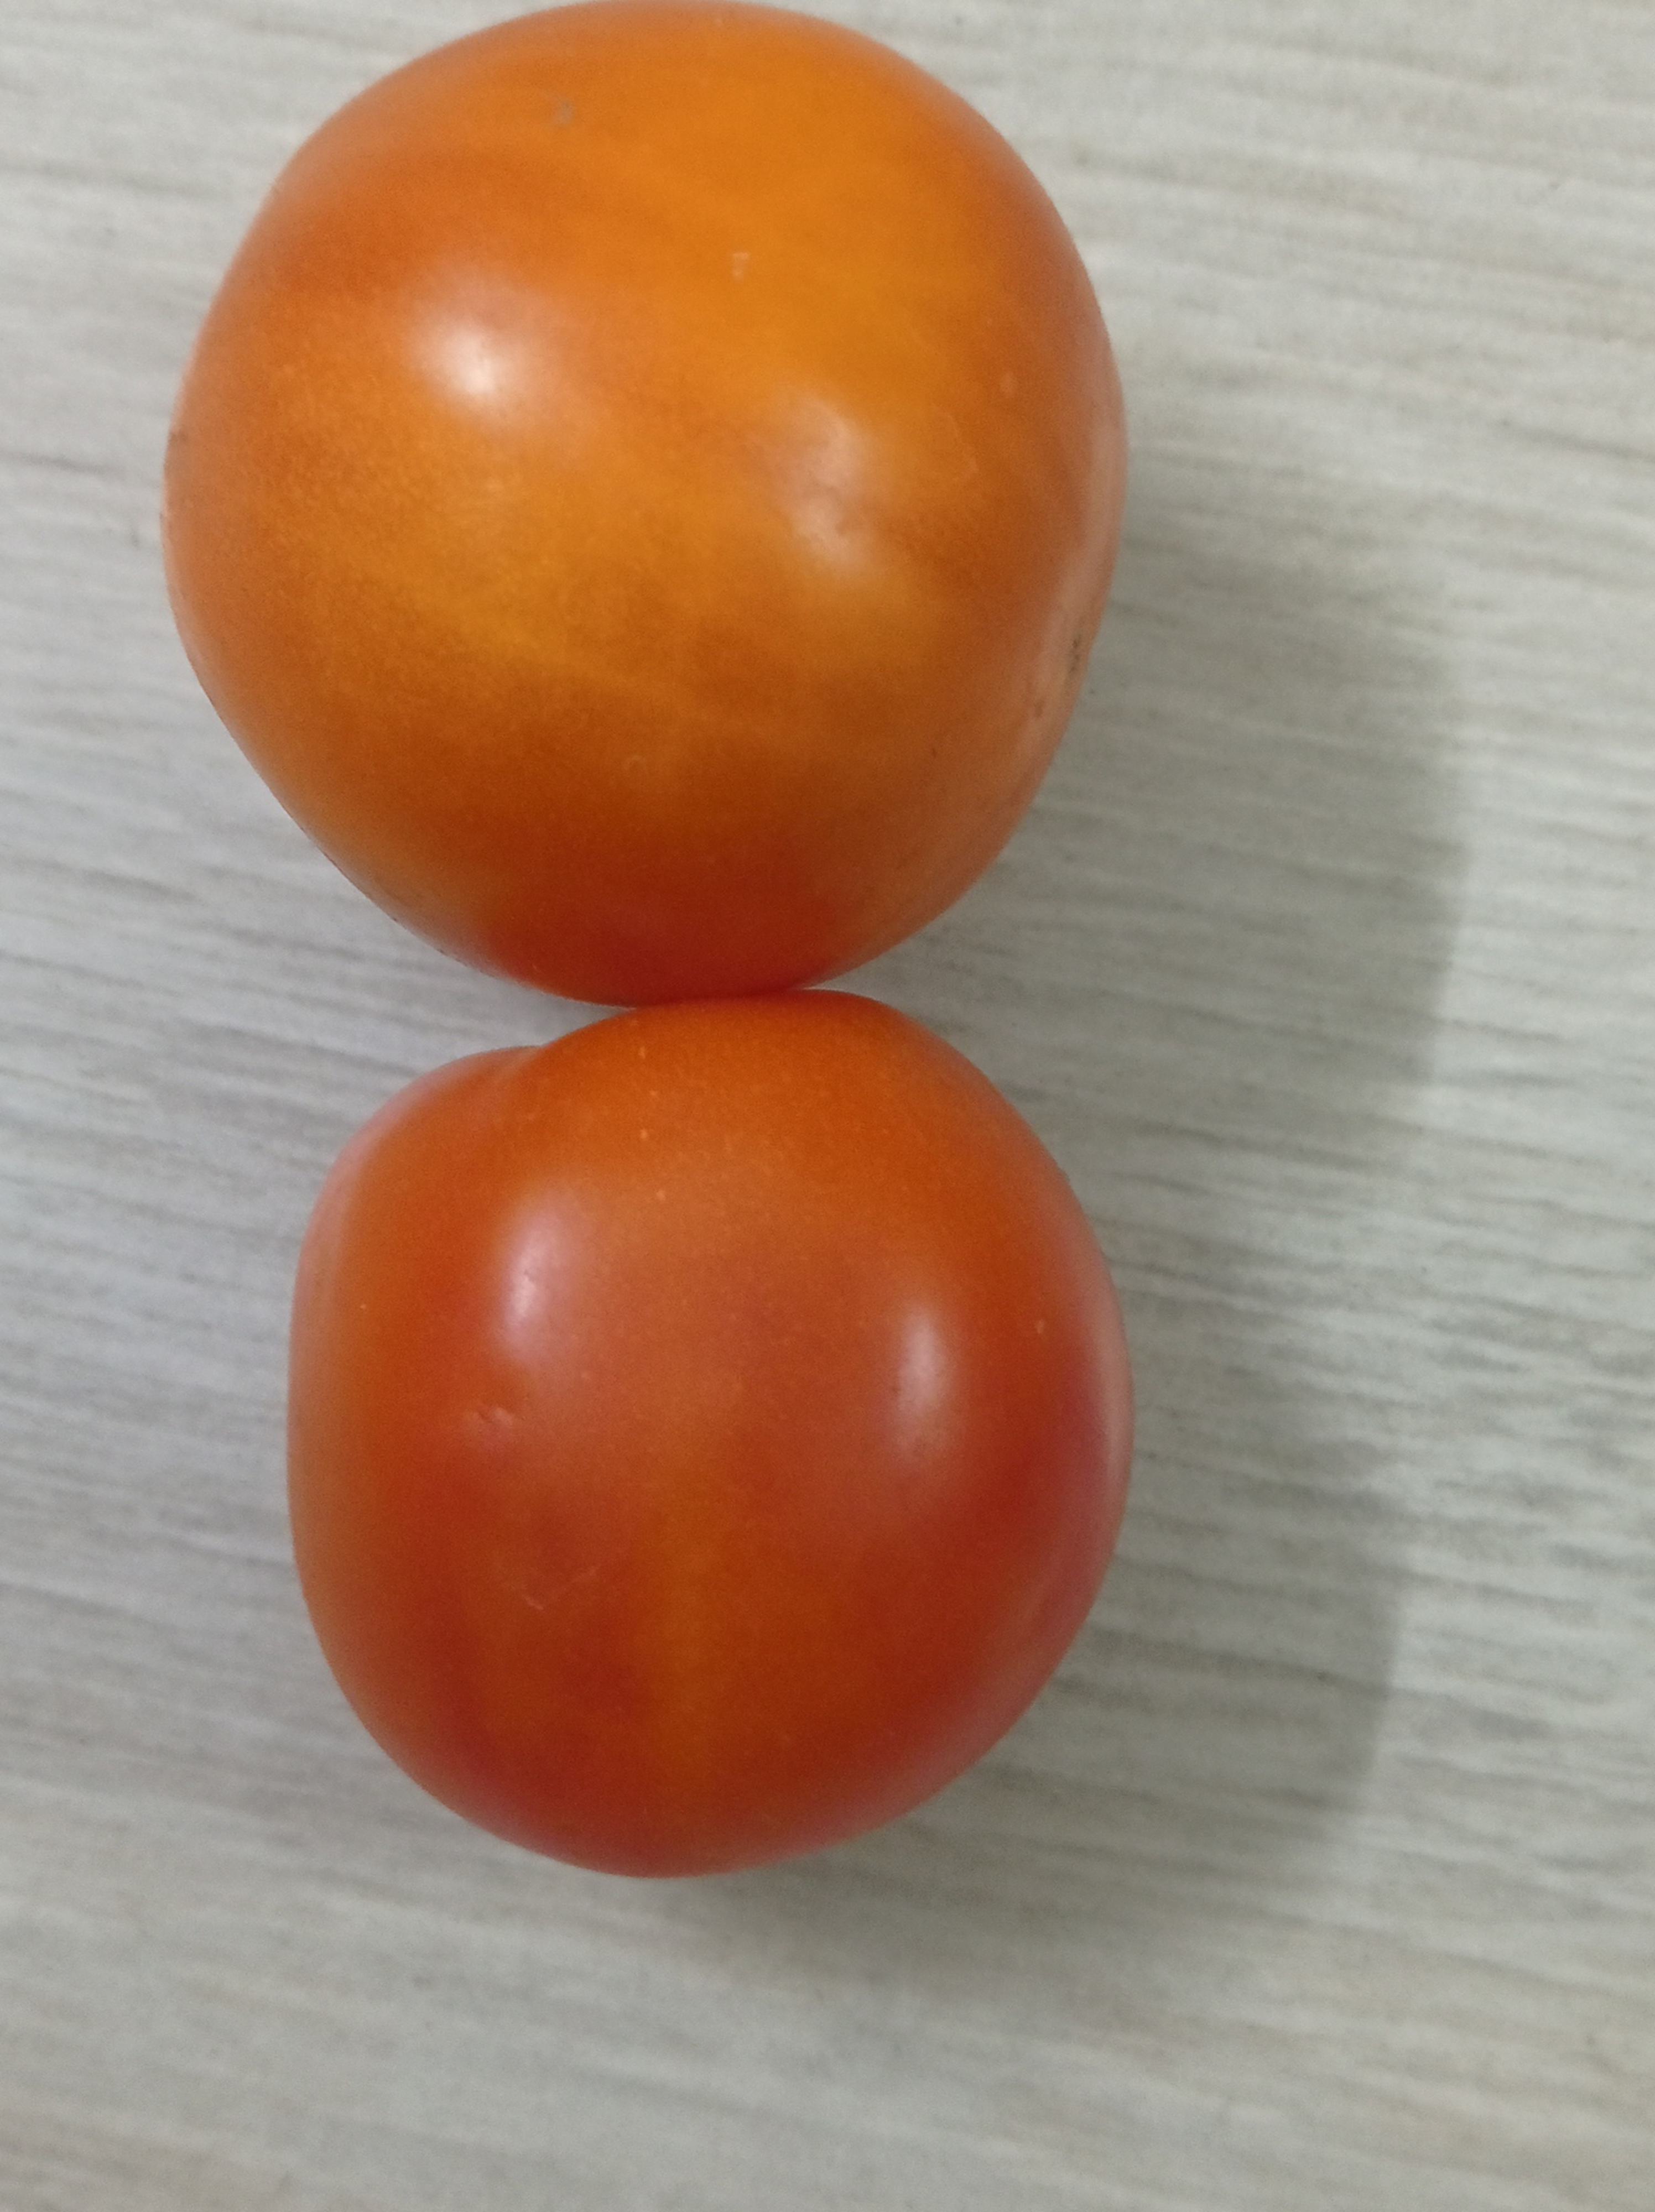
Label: Fresh